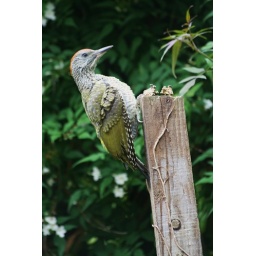
Young green woodpecker preening in an Houghton garden.